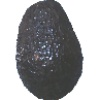
Label: avocado